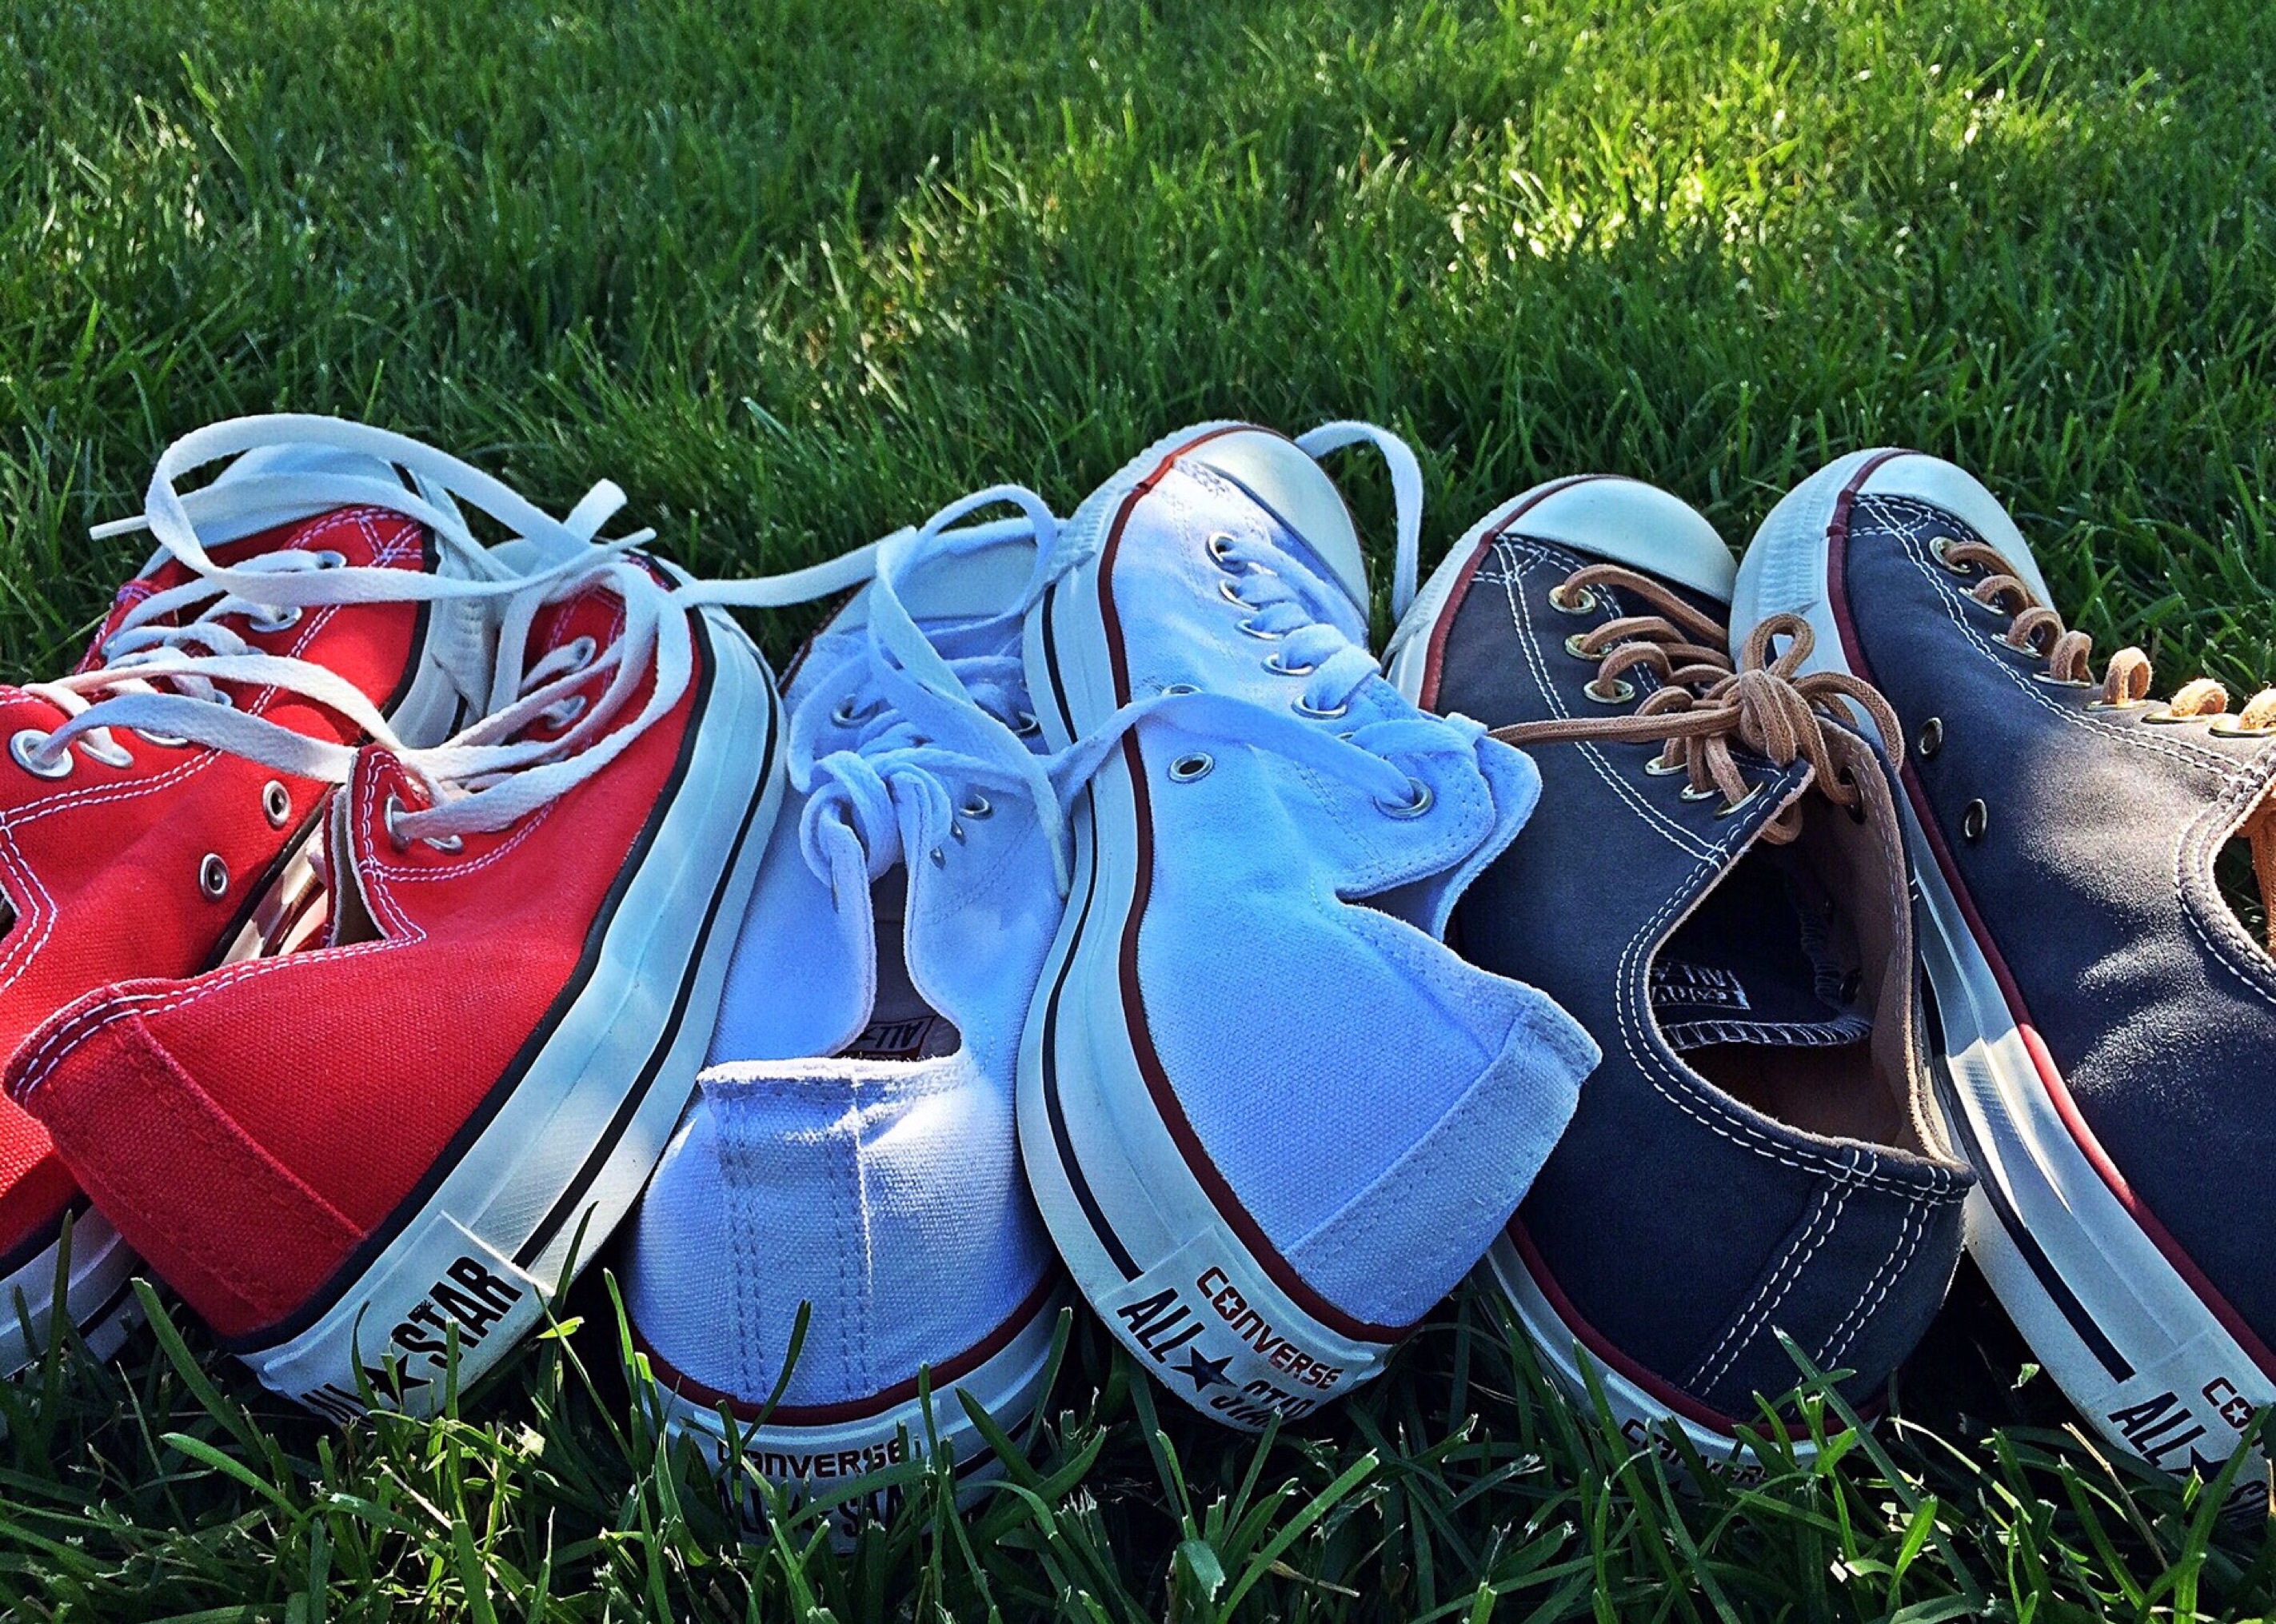
shoe, lawn, blue, leisure, sneakers, footwear, independence, patriotic, chucks, july 4th